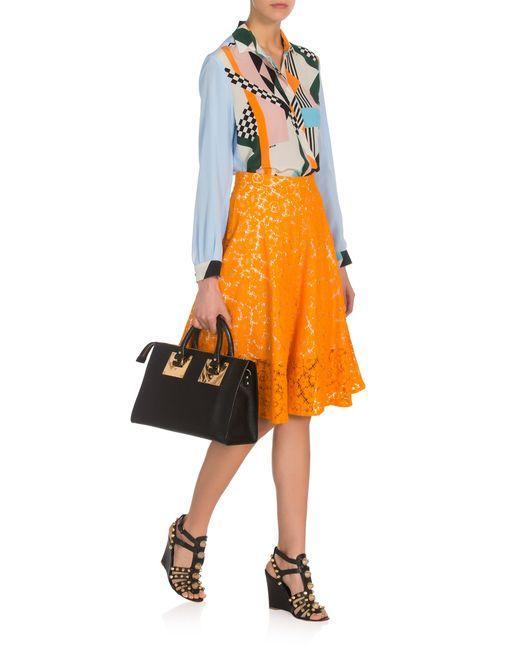
orangefarbener Midi-Skaterrock, Spitze, formeller Rock